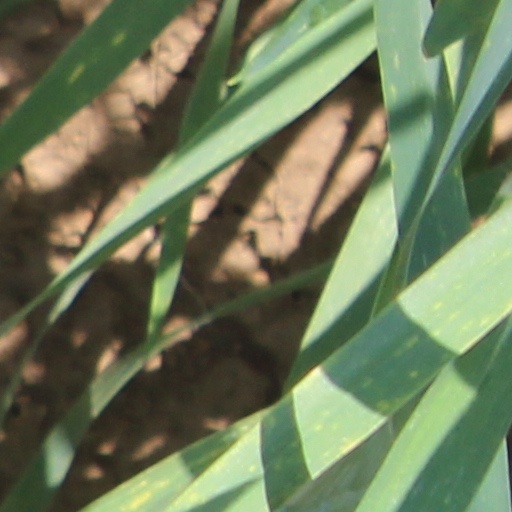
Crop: wheat